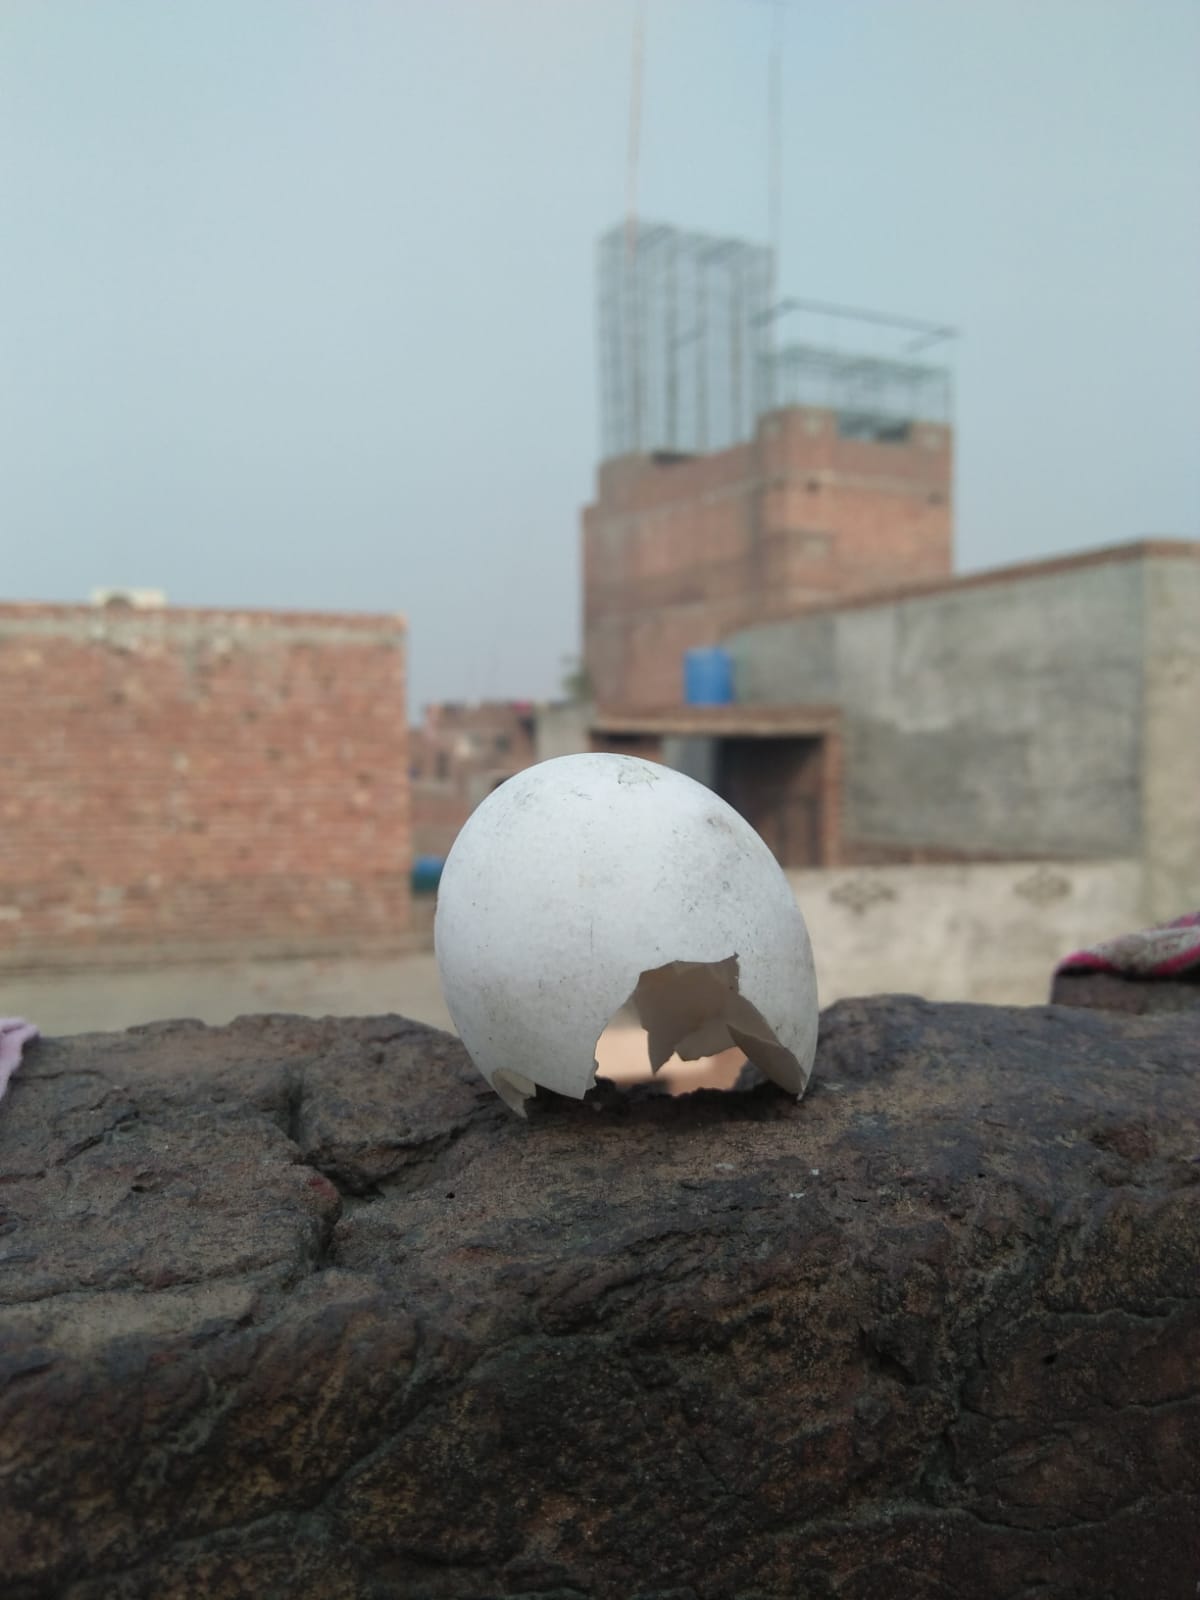
Label: eggshells